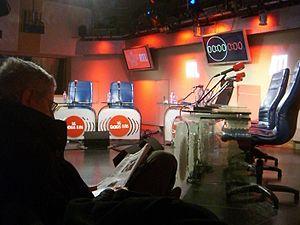
Le plateau de l'émission ""Les Grosses Têtes de Philippe Bouvard sur RTL."
Les Grosses Têtes est une émission humoristique et culturelle diffusée sur RTL, créée par Roger Krecher et Jean Farran, directeur des programmes de RTL en 1977.